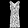
Label: Dress